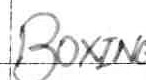
Label: boxing